DRG Class 80

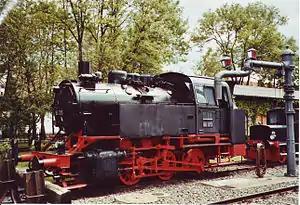
80 013 in Neuenmarkt-Wirsberg, June 2006

The Class 80 tank engines were German standard locomotives ("Einheitsloks") with the Deutsche Reichsbahn. They were intended to replace the aging, rickety state railway line engines performing shunting duties in their dotage at large stations.